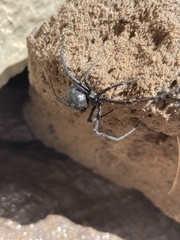
Species: Lactrodectus_hesperus